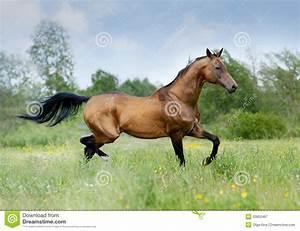
horse